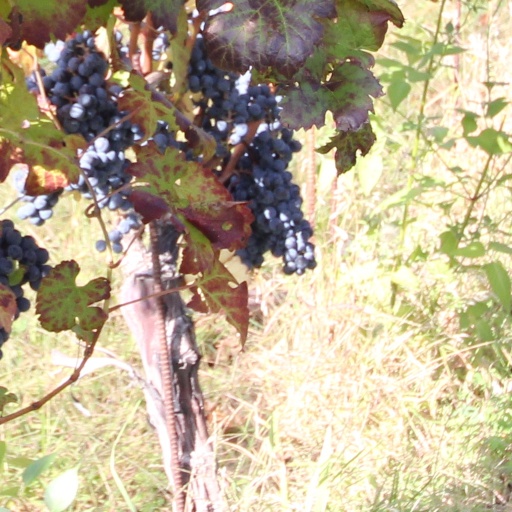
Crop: grape